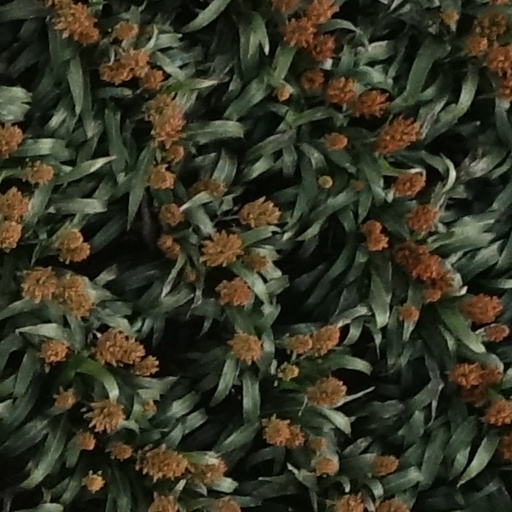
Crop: sorghum